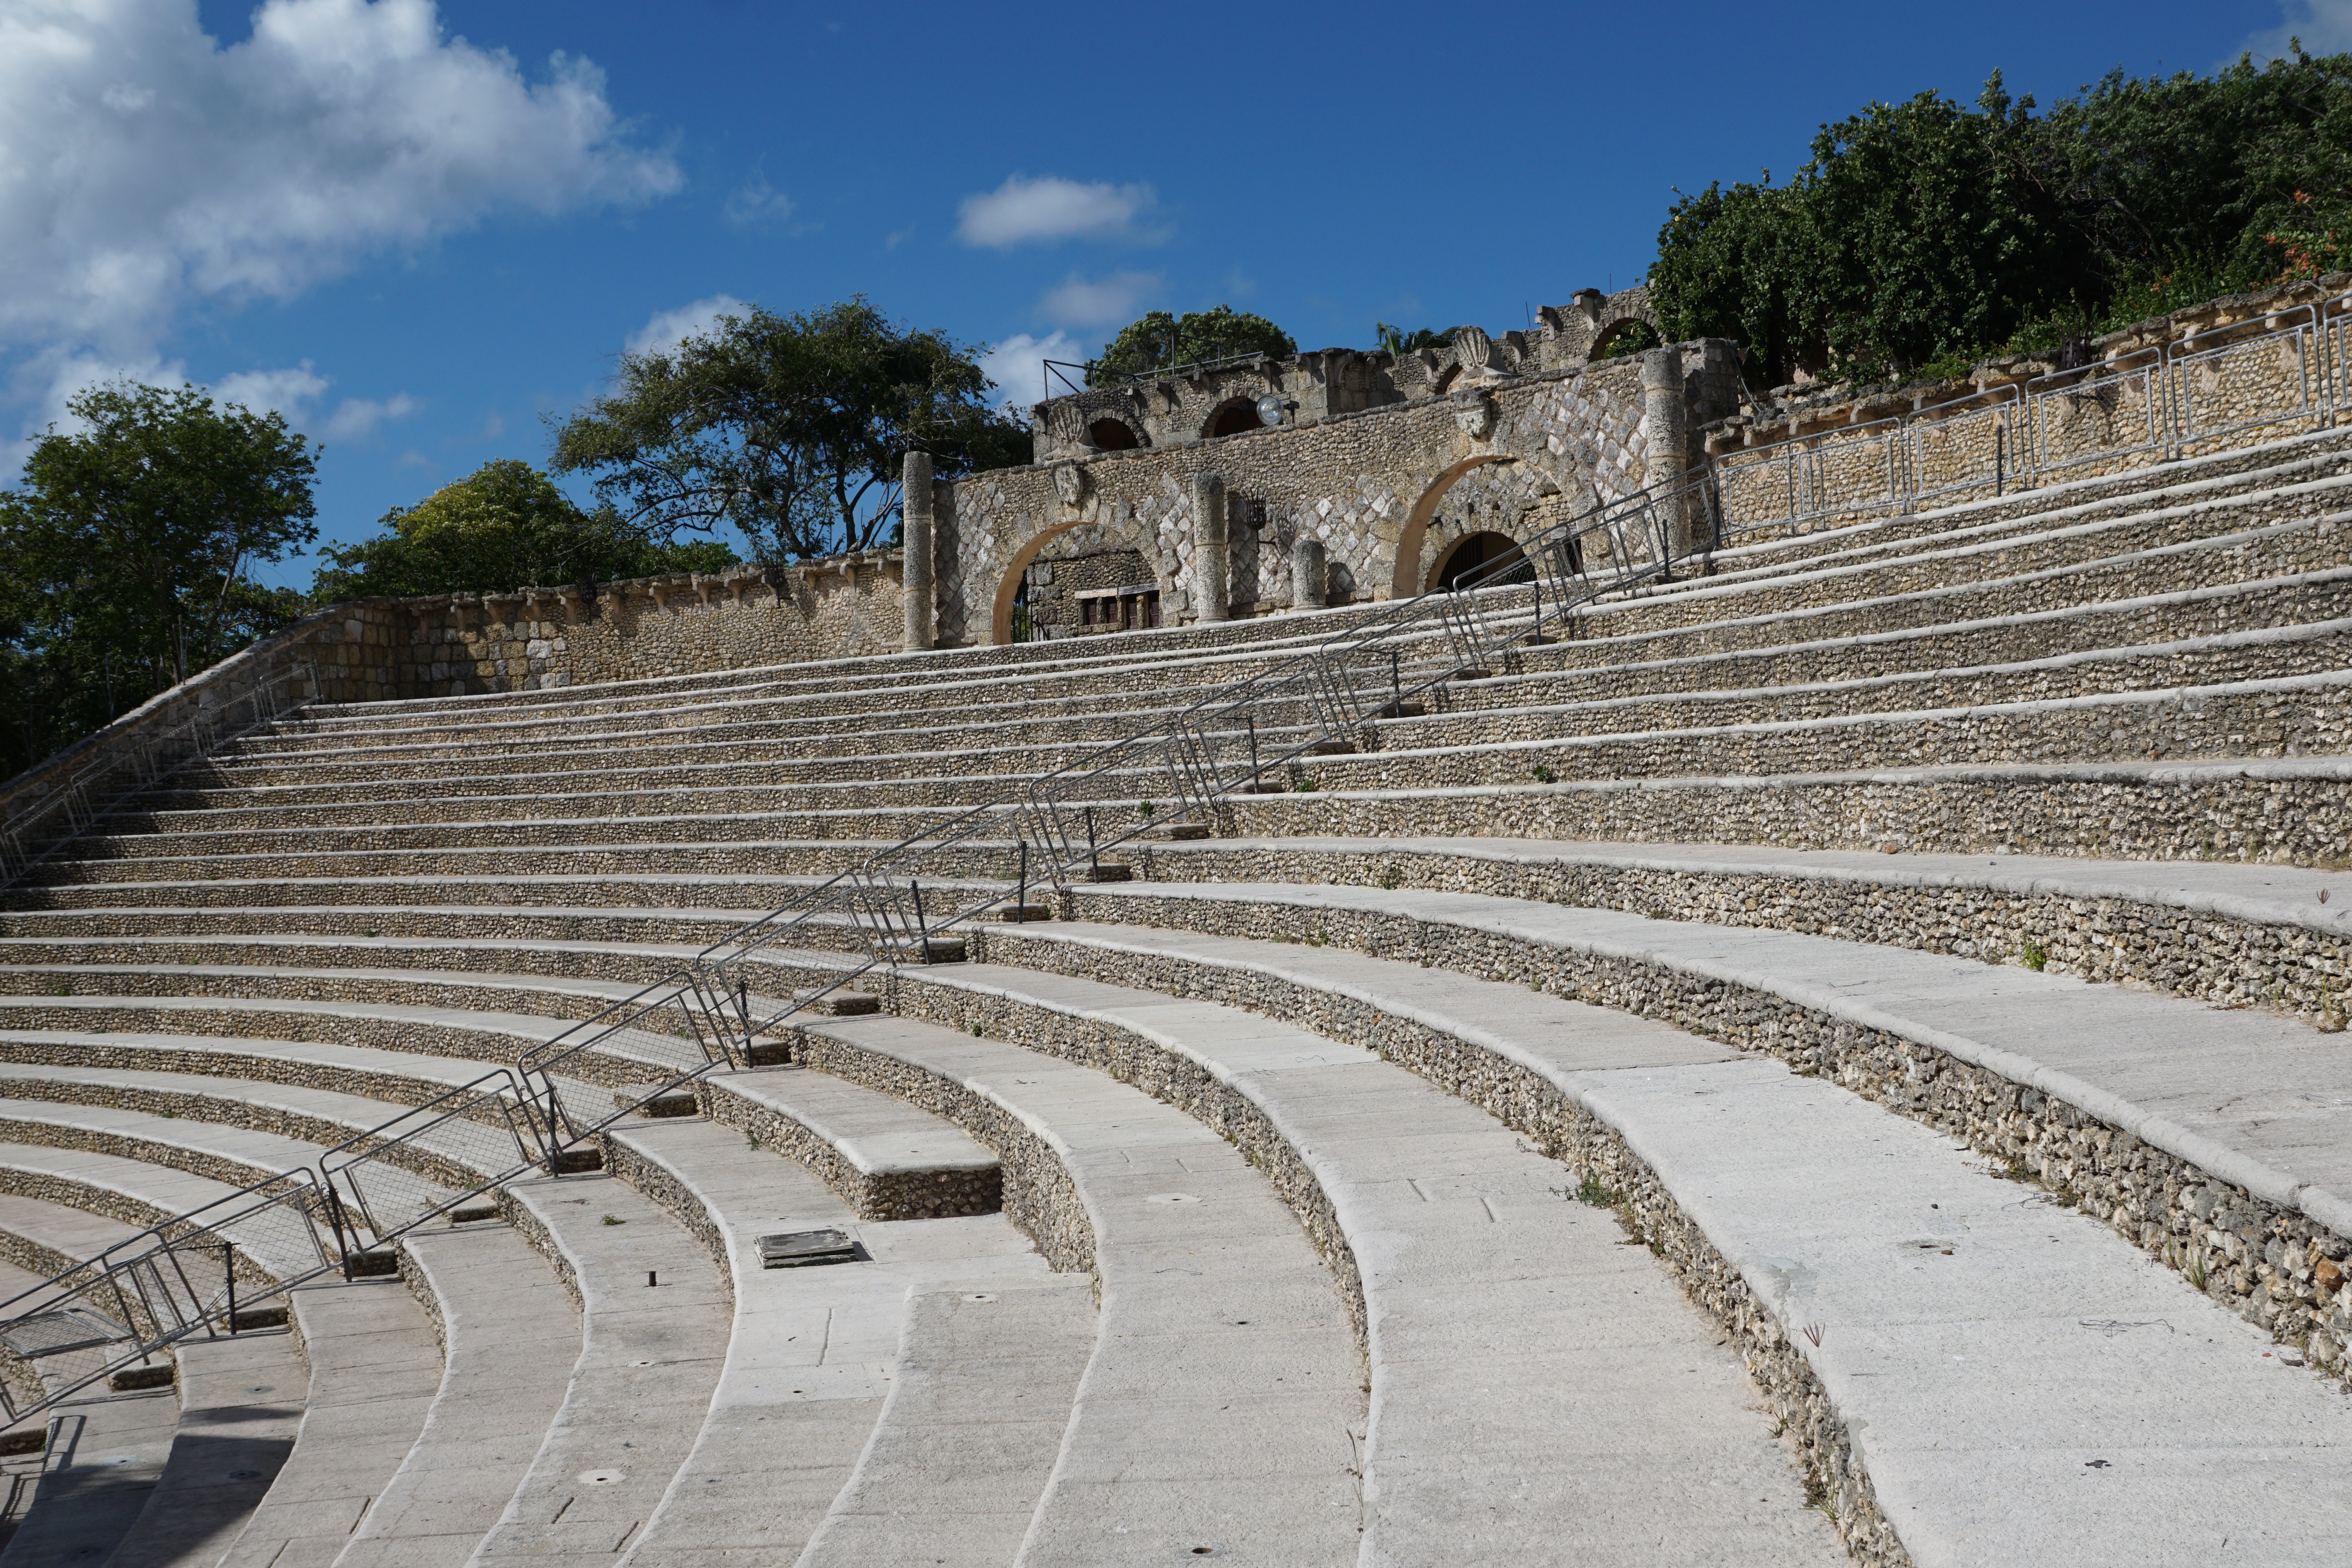
sand, structure, amphitheatre, ruins, caribbean, dominican republic, amphitheater, archaeological site, ancient history, outdoor structure, altos de chav n village